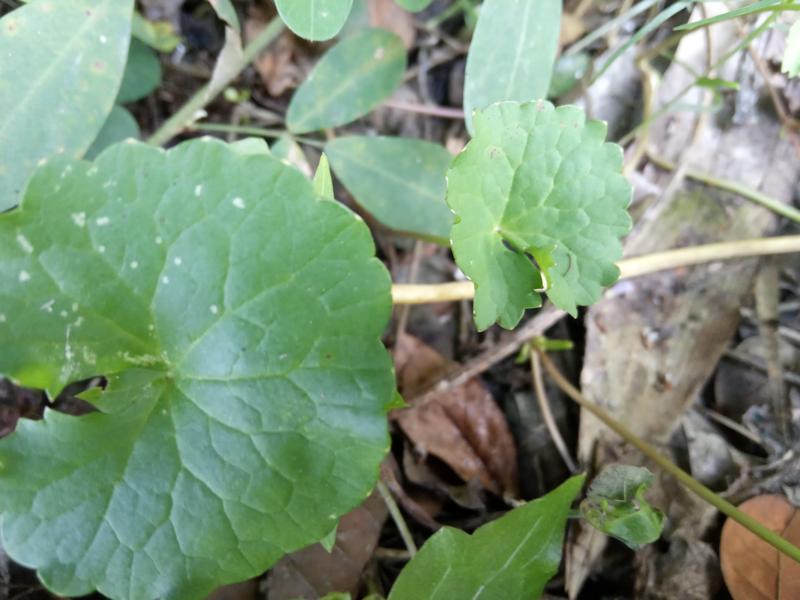
Weed species: Centella asiatica